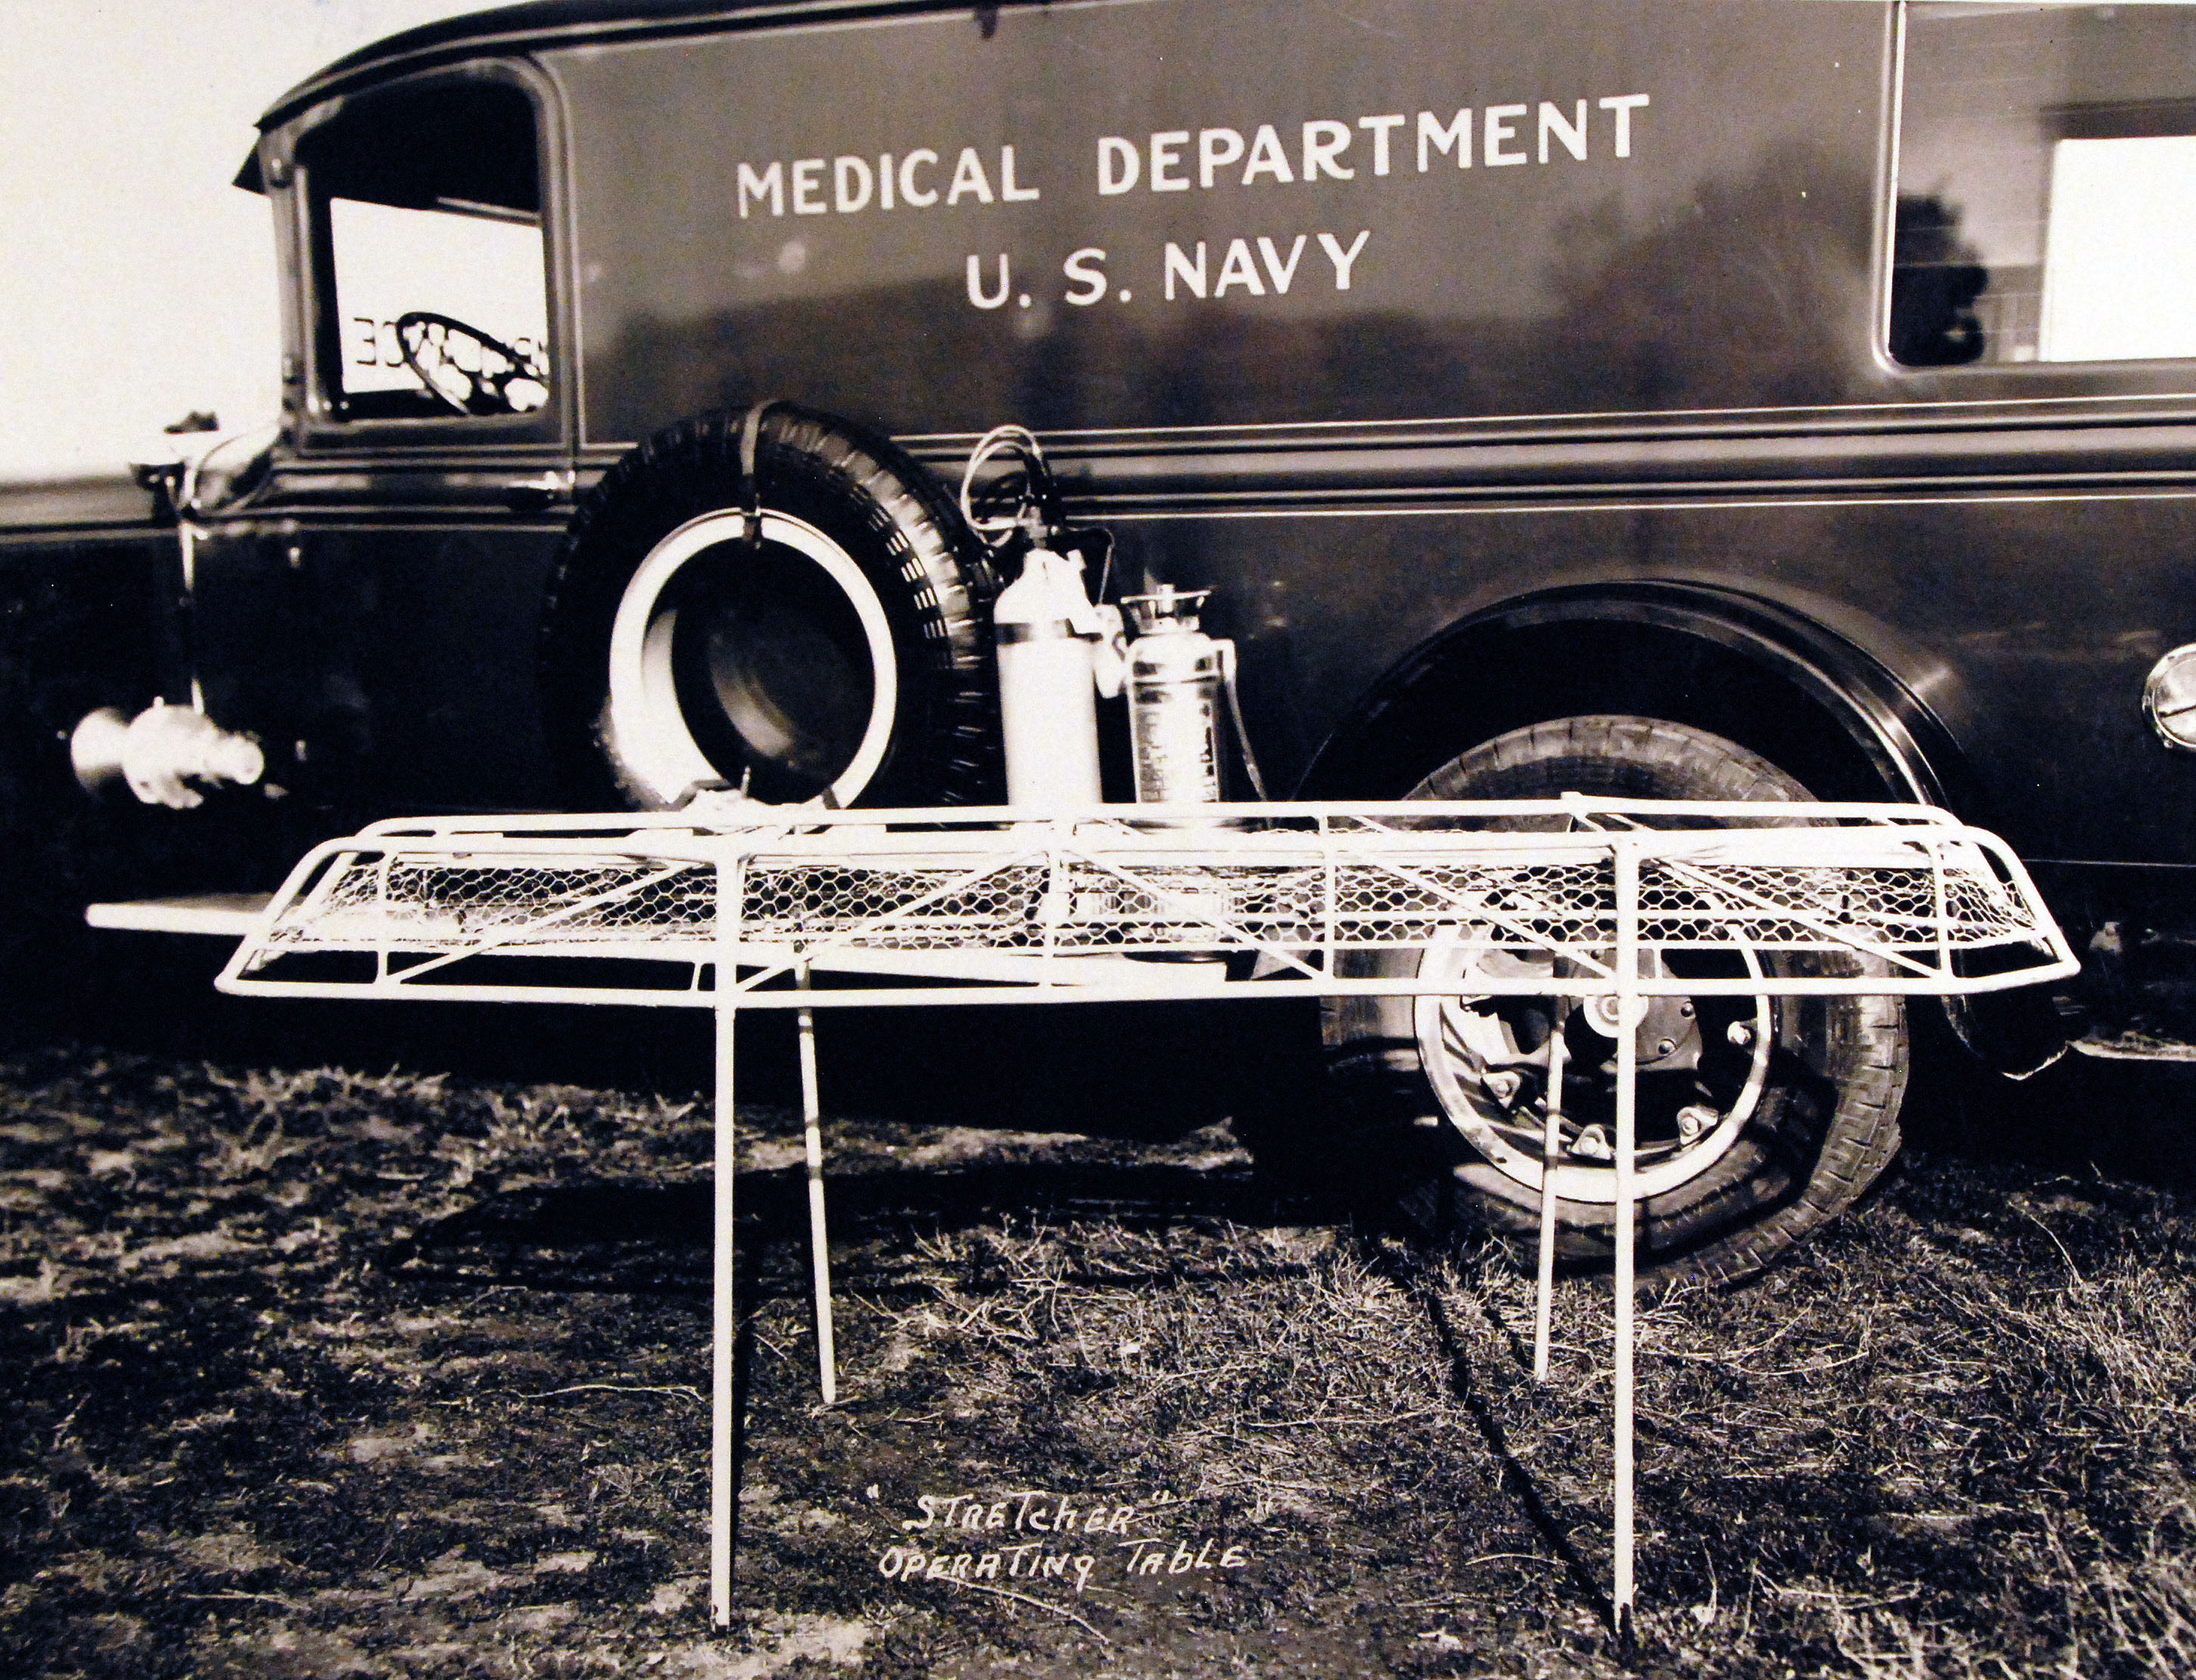
80-CF-827-4-2: Life-Saving Equipment. Stretcher operating table modified by Captain H.L. Mann, USN, (MC), at Naval Air Station, San Diego, California, June 6, 1932. U.S. Navy Photograph, now in the collections of the National Archives. (2016/05/03).
Specialty: infectious disease